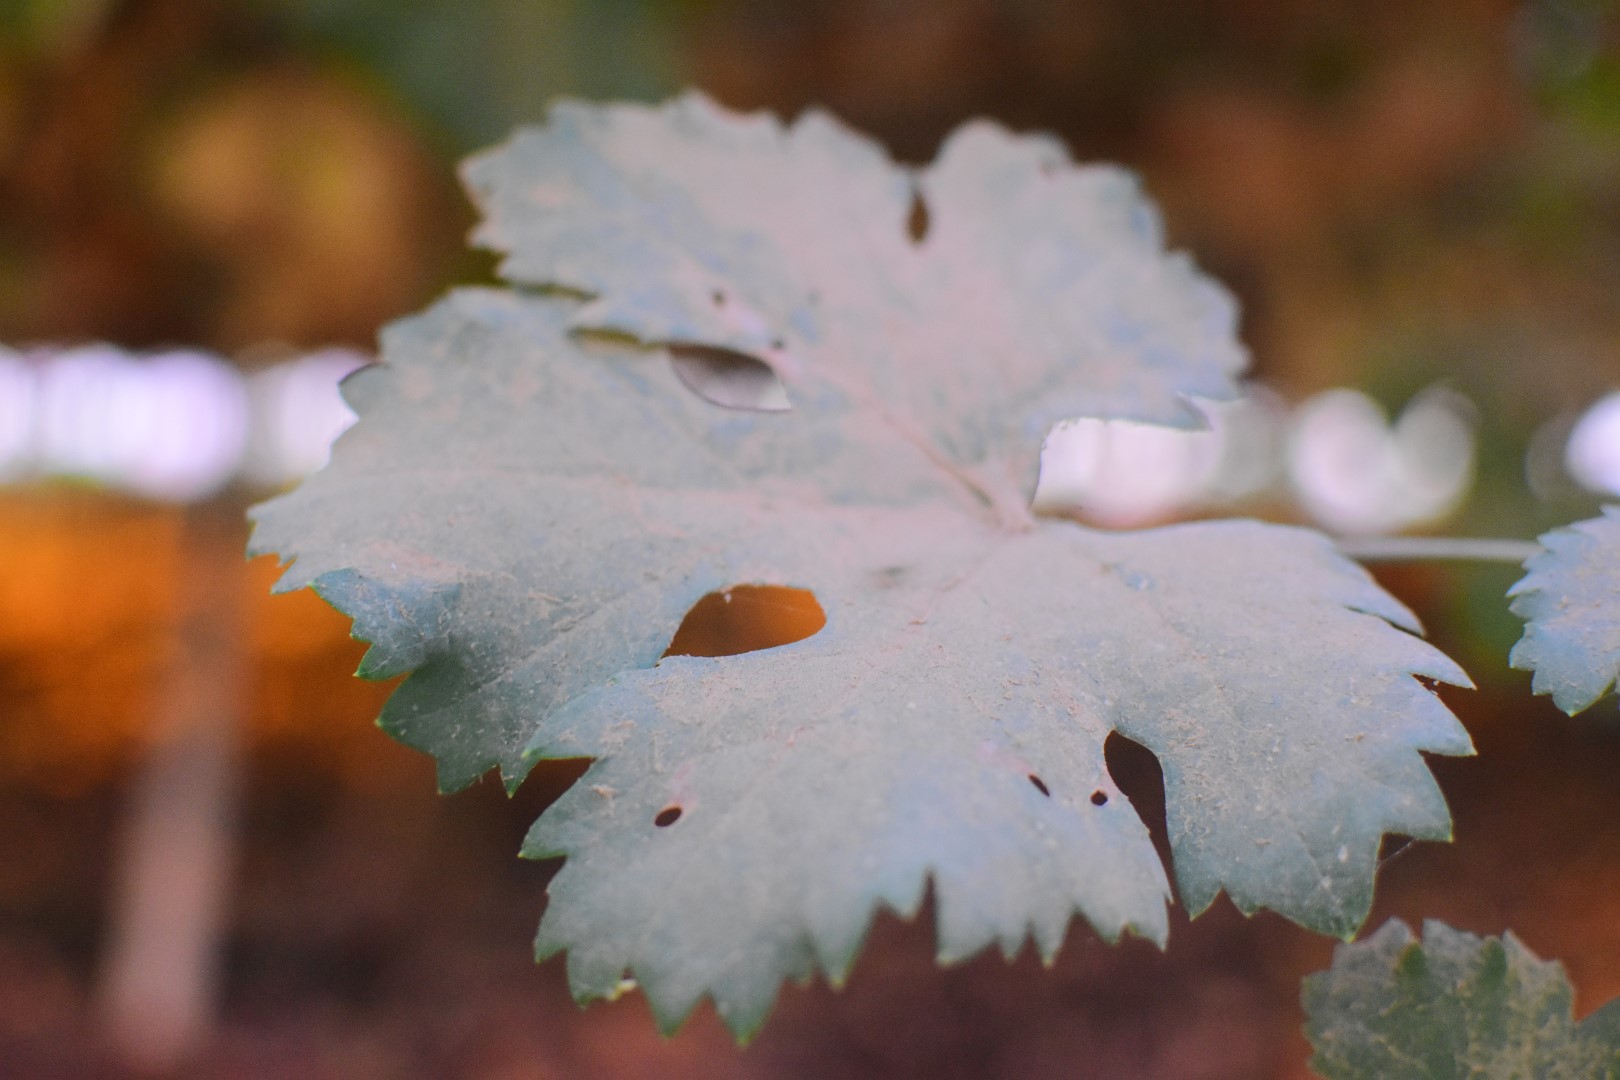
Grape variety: Aswud Balad